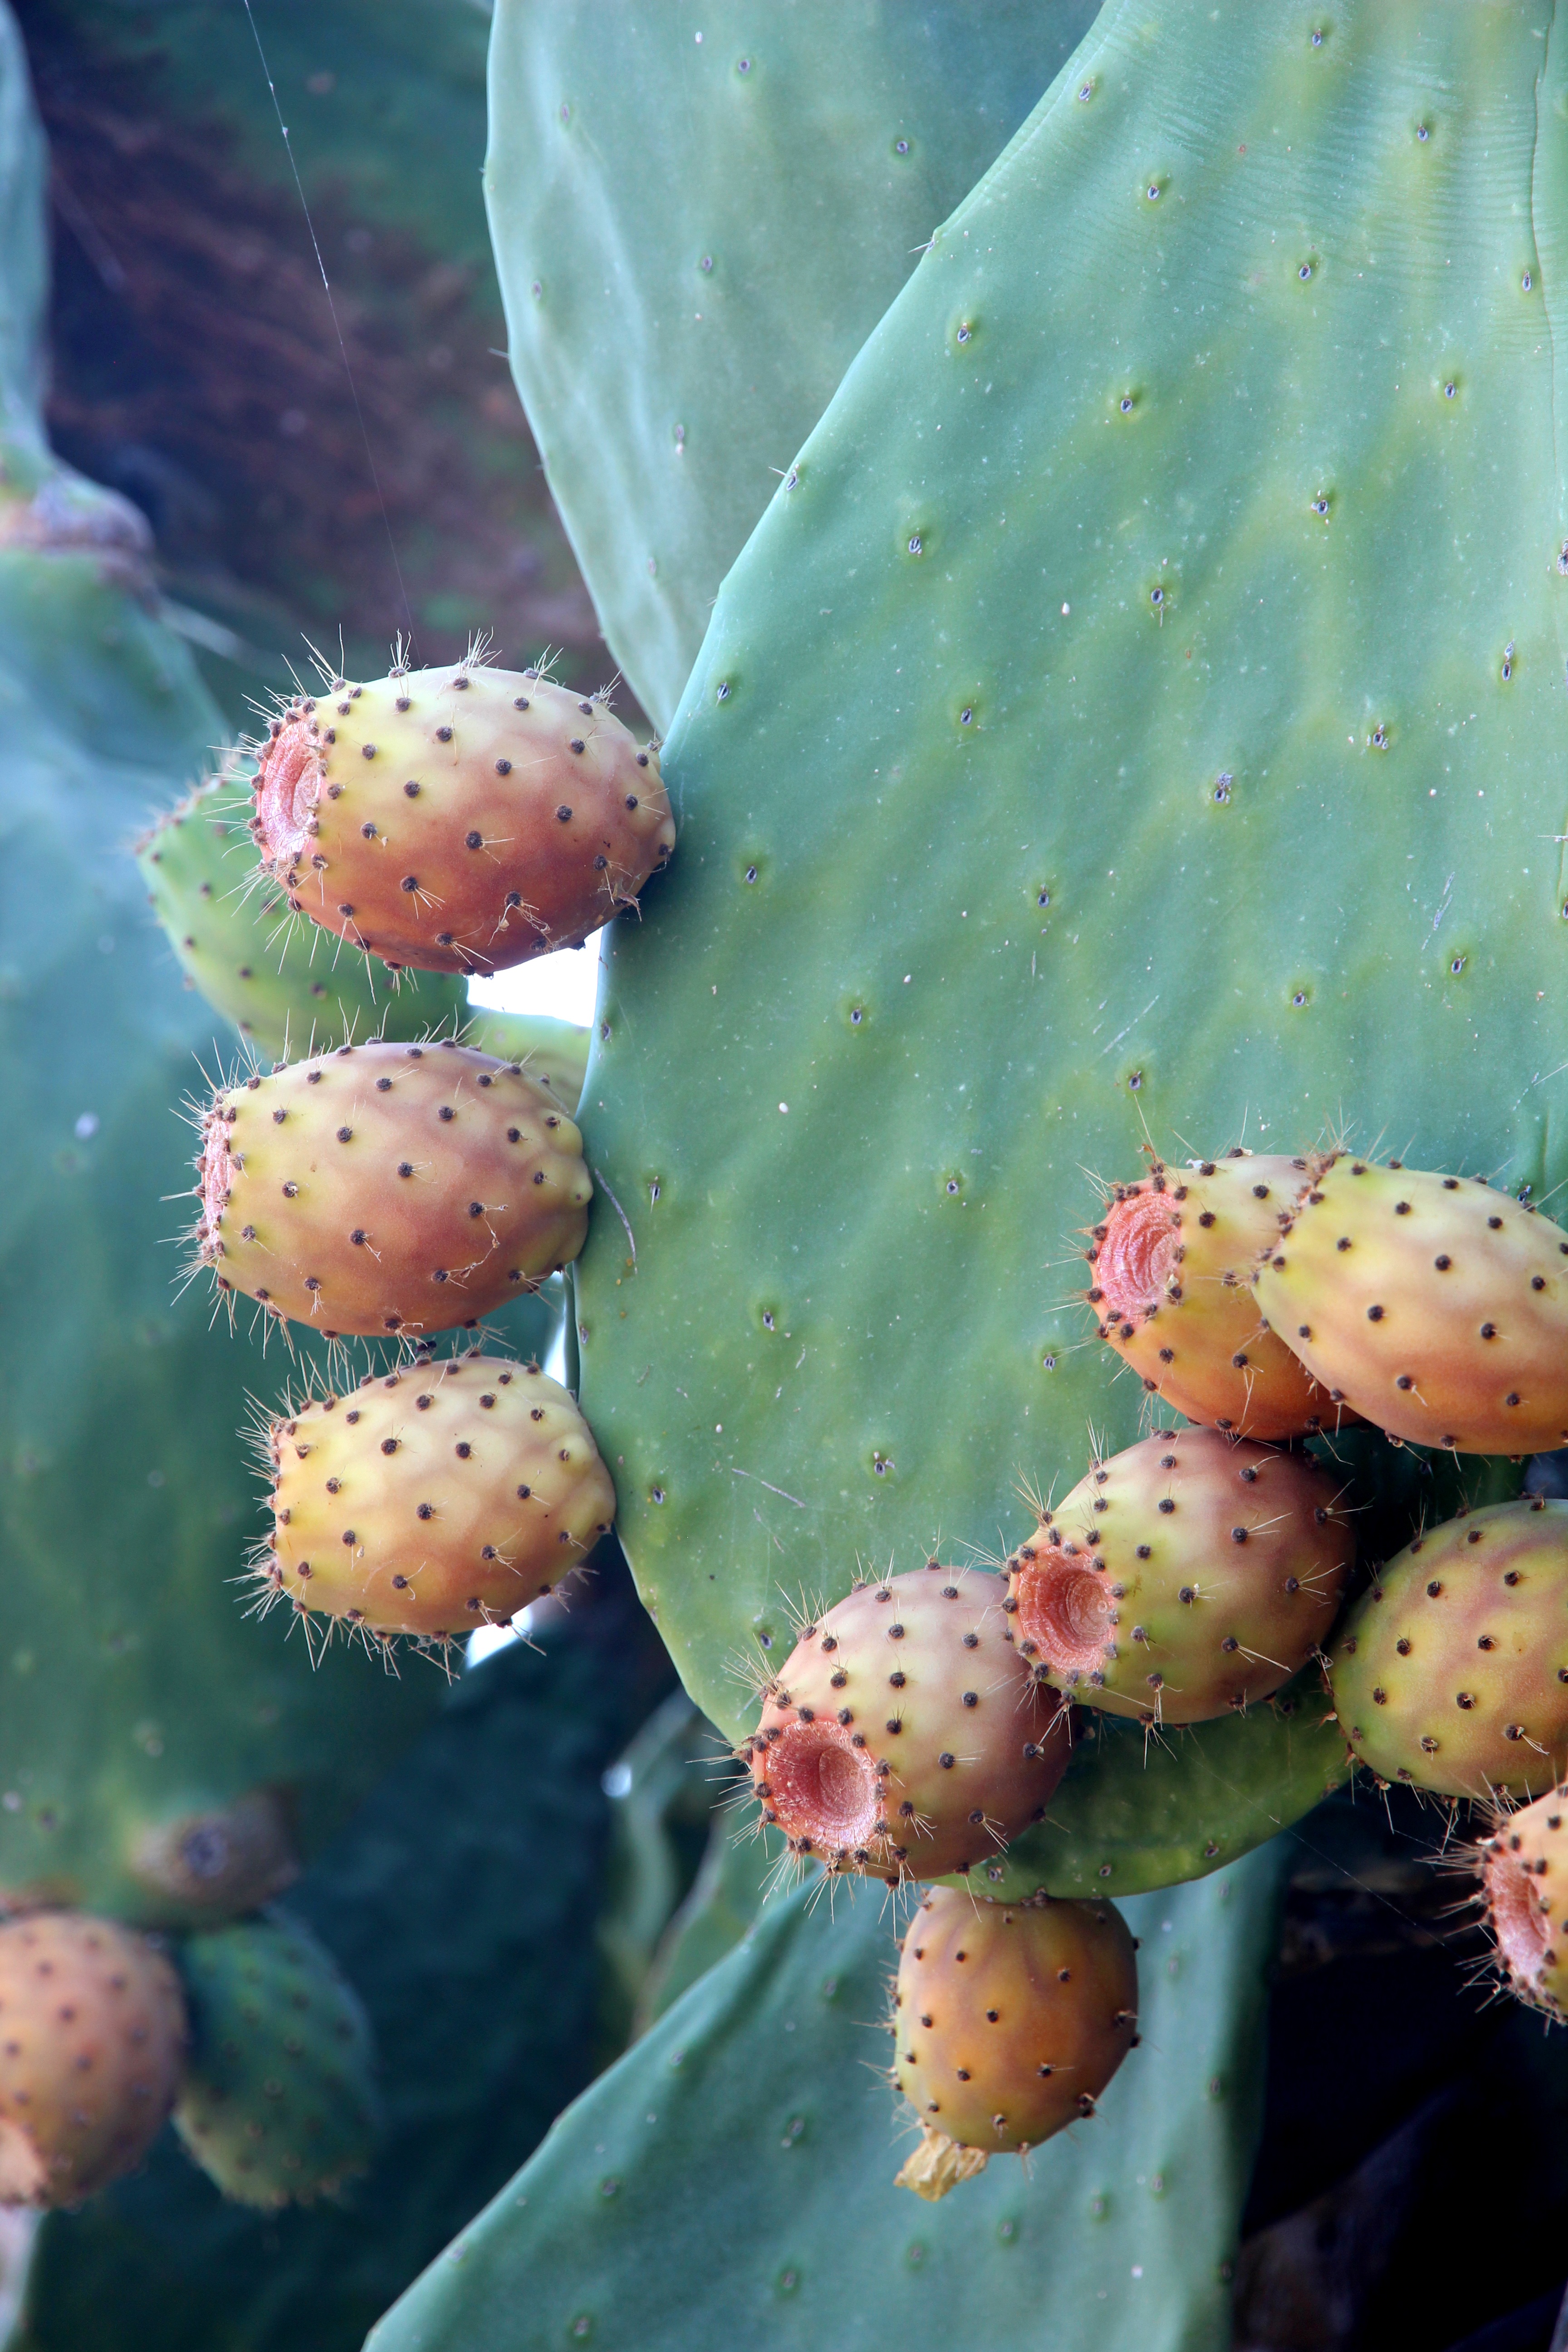
cactus, plant, fruit, flower, food, produce, botany, flora, caryophyllales, pointed, flowering plant, prickly pear, cactus flower, cactus flowers, plant stem, land plant, thorns spines and prickles, hedgehog cactus, nopal, barbary fig, eastern prickly pear